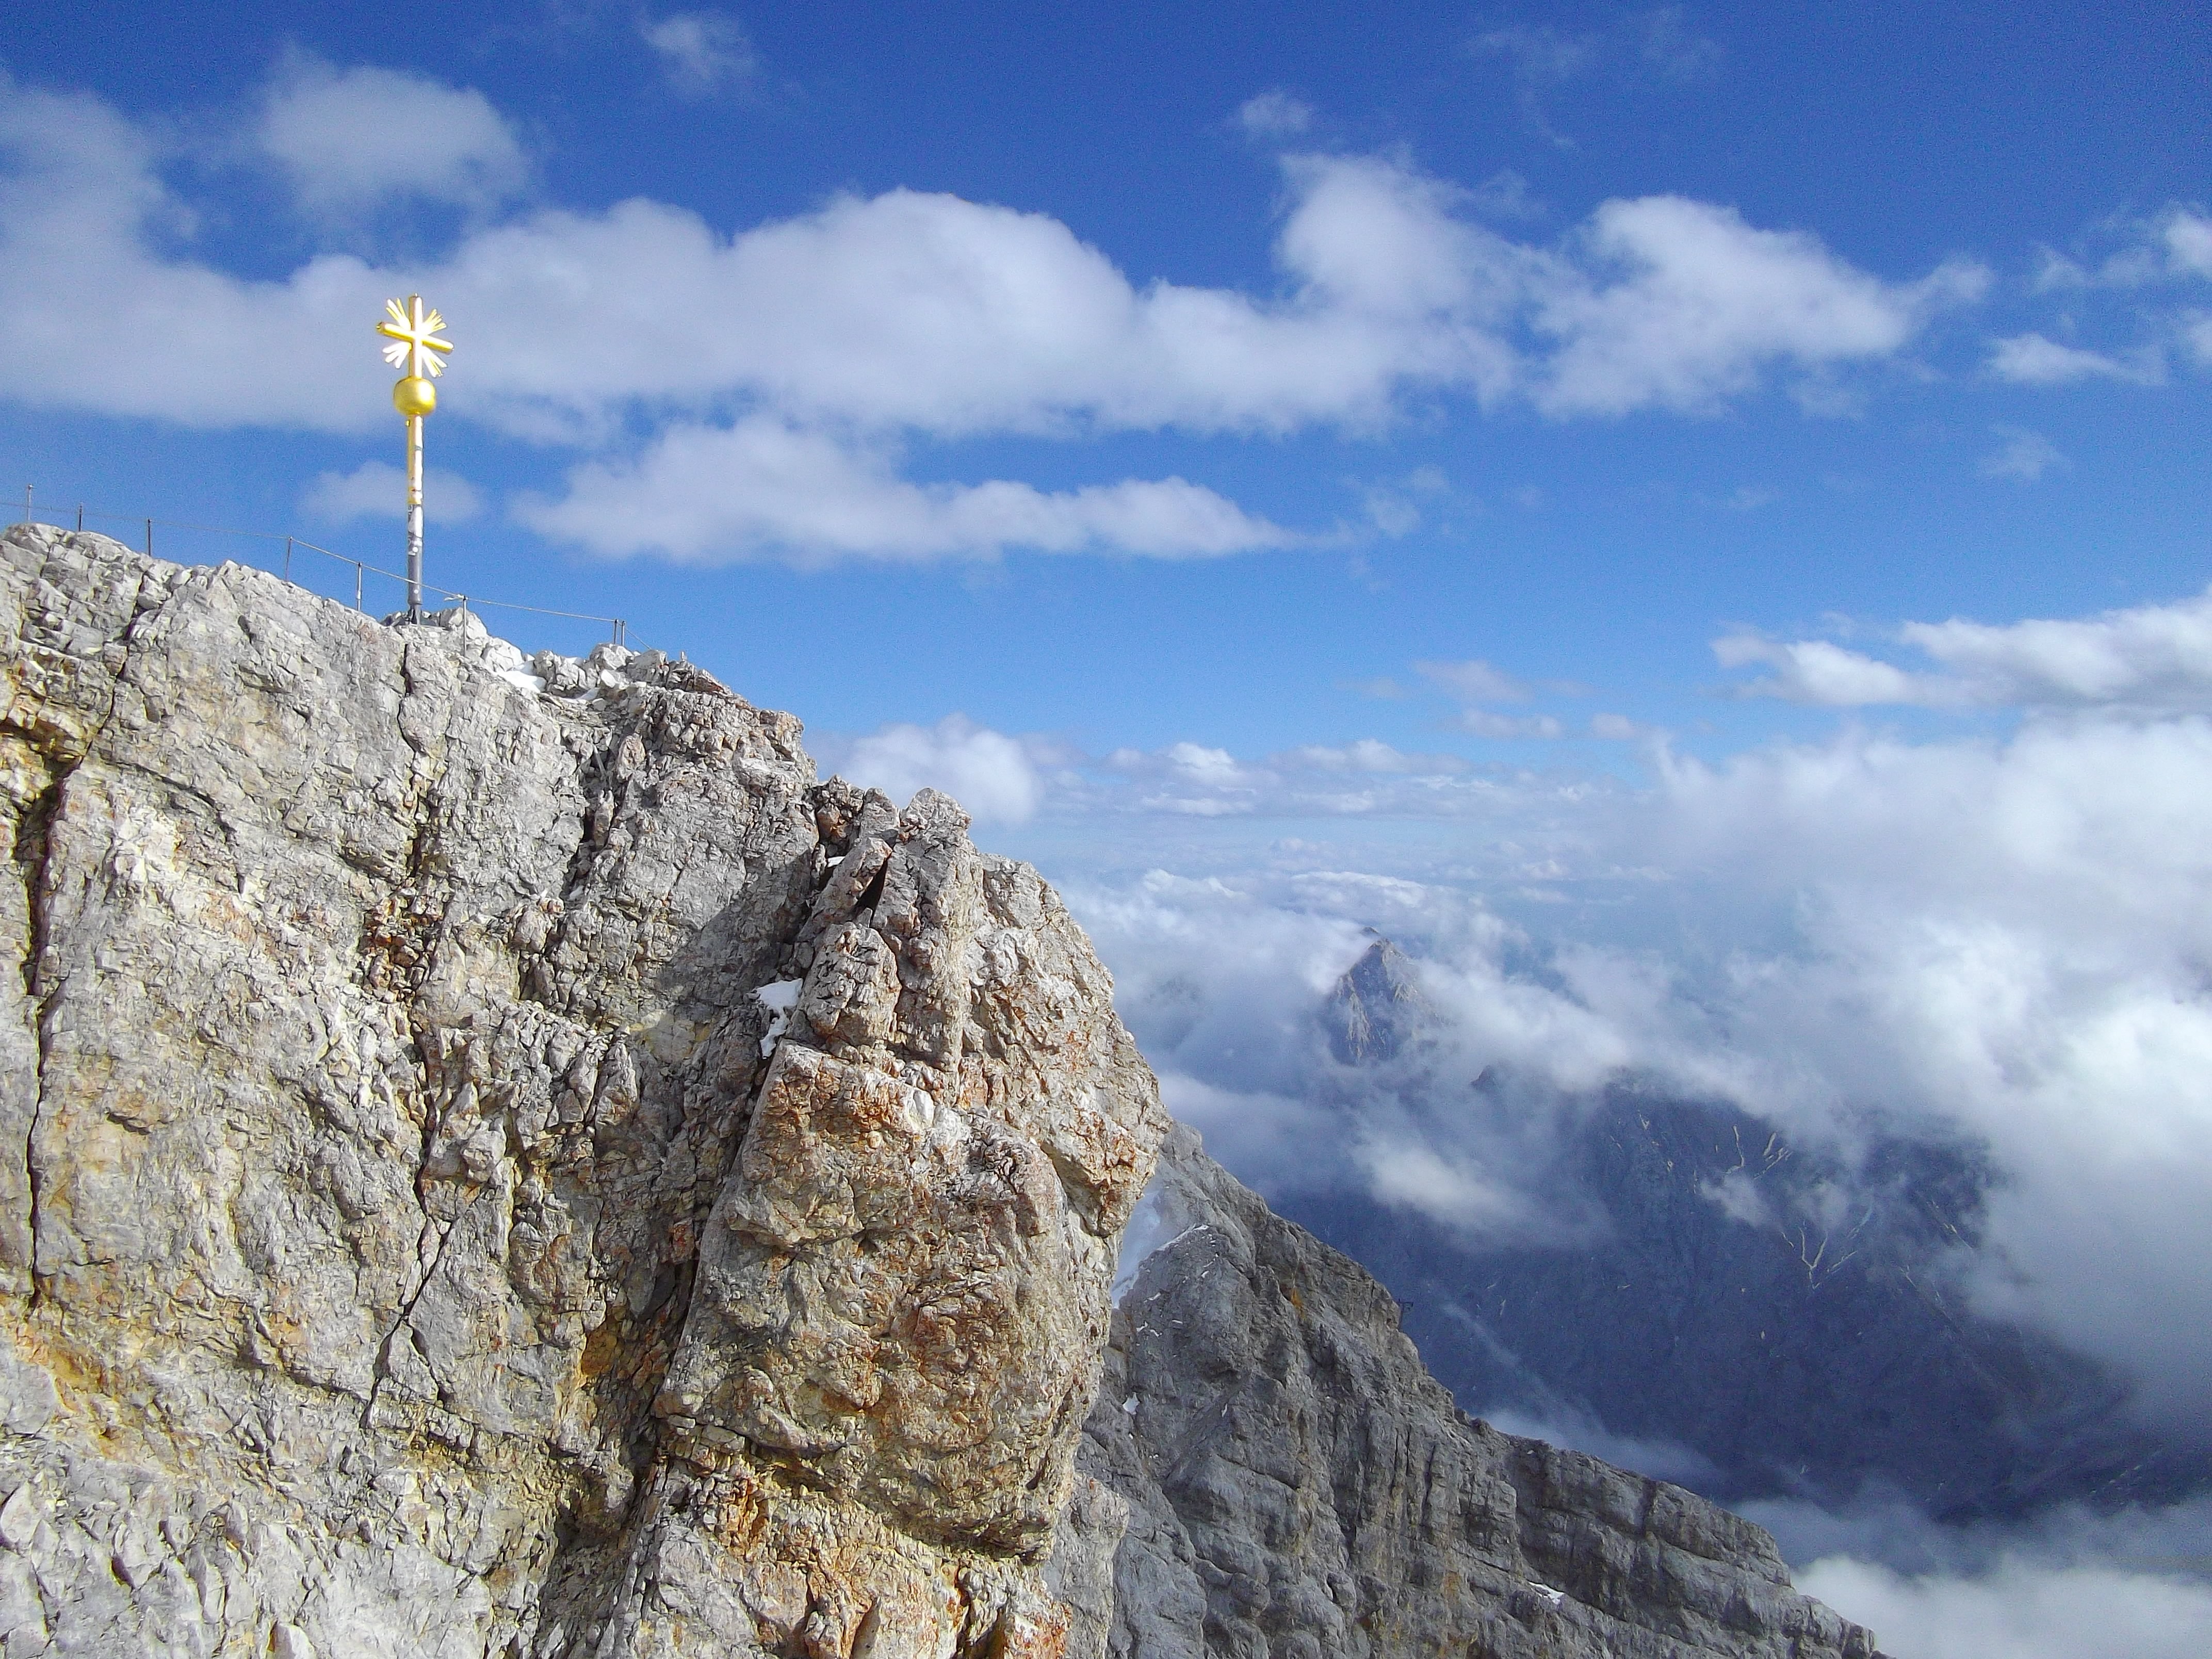
landscape, walking, mountain, cloud, sky, adventure, mountain range, cliff, alpine, cross, terrain, ridge, summit, mountaineering, clouds, geology, sports, mountains, alps, plateau, zugspitze, bavaria, rise, imposing, landform, steinig, mountain pass, summit cross, geographical feature, mountainous landforms